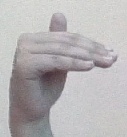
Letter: khaa